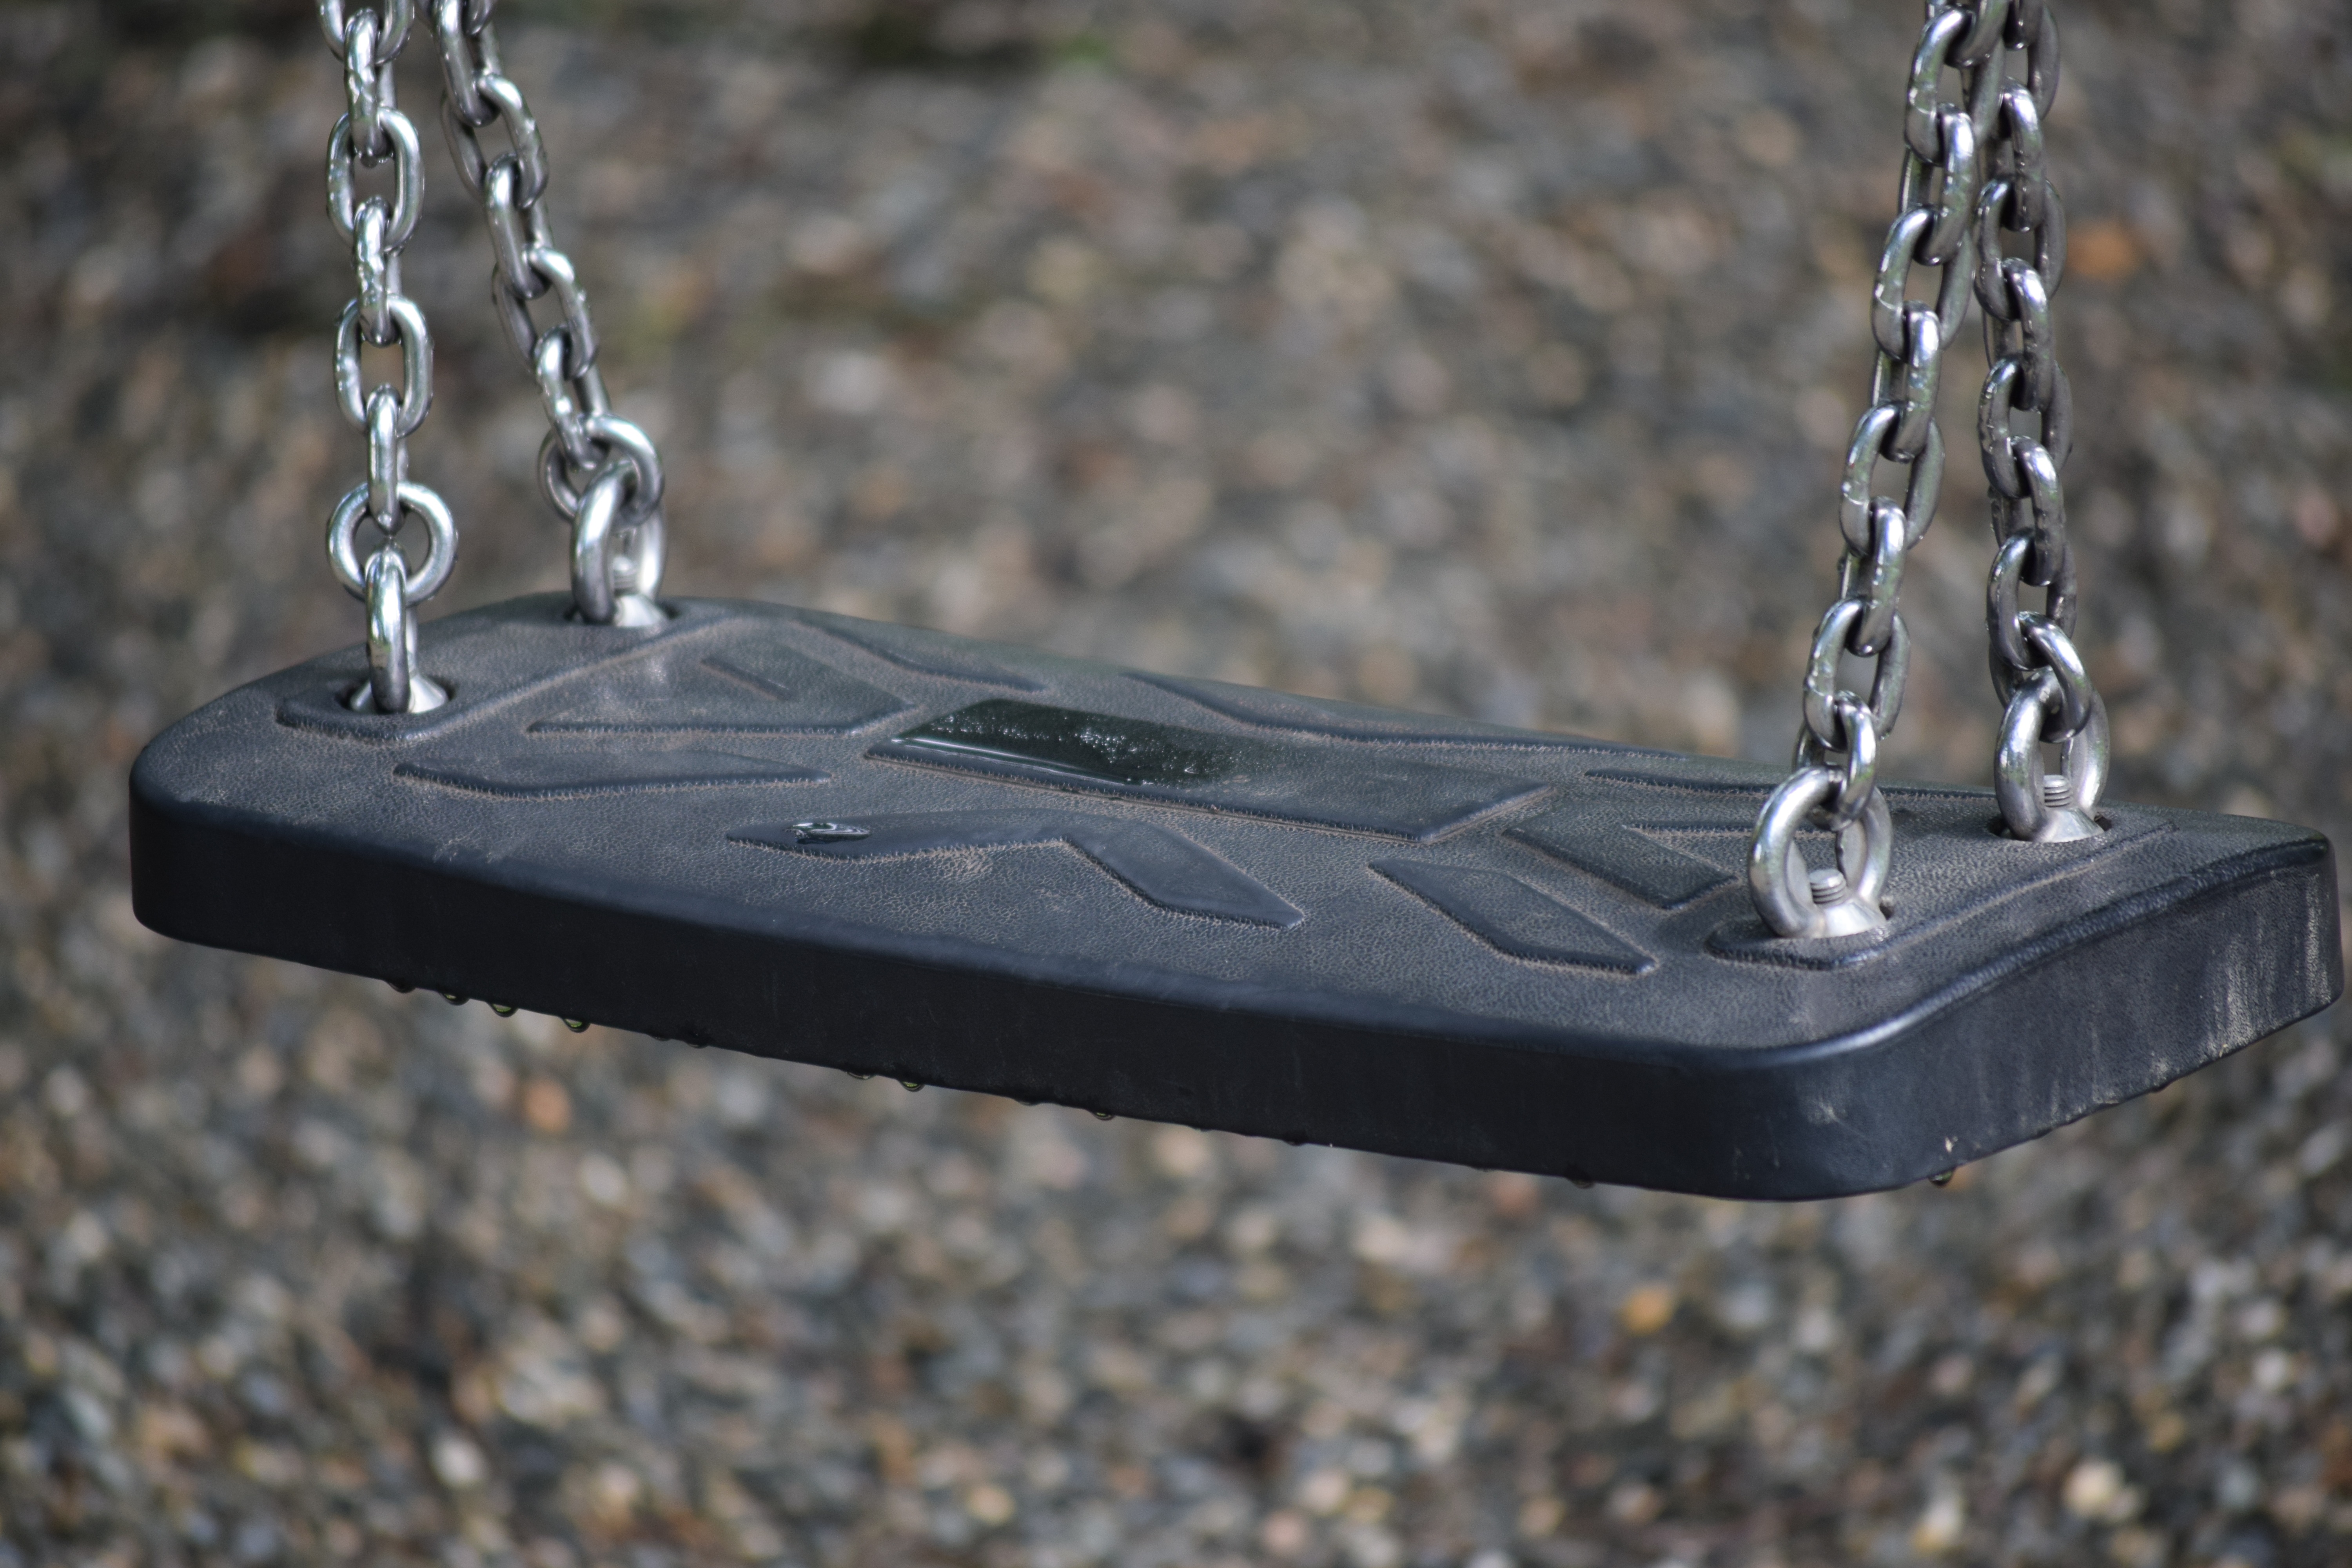
chain, seat, metal, close, swing, material, jewellery, silver, out, fashion accessory